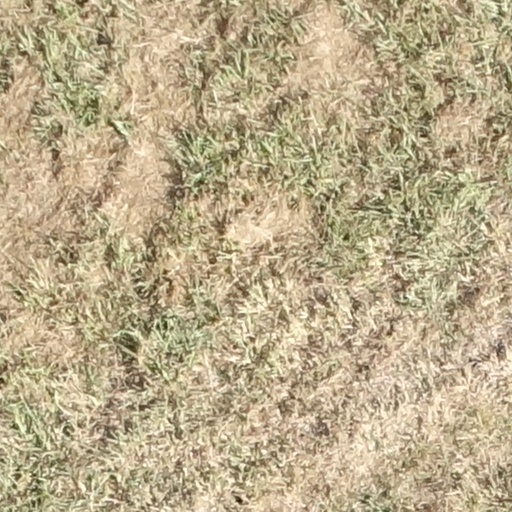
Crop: sorghum